La princesse de Trébizonde

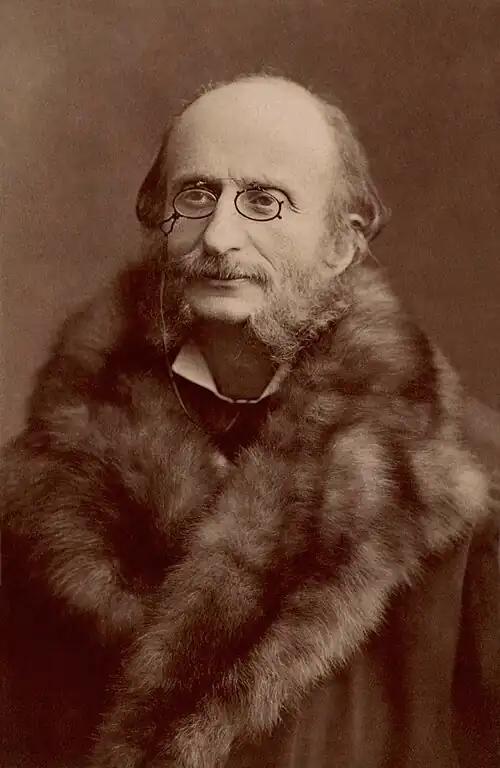
Jacques Offenbach by Nadar, c. 1860s

La Princesse de Trébizonde is an opéra bouffe with music by Jacques Offenbach and text by Étienne Tréfeu and Charles-Louis-Étienne Nuitter. The work was first given in two acts at the Theater Baden-Baden on 31 July 1869 and subsequently presented in a revised three-act version at the Théâtre des Bouffes-Parisiens on 7 December of the same year.